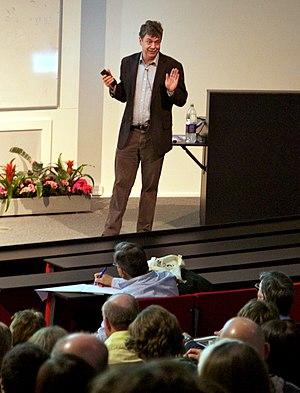
Simon David Manton White, FRS, né le 30 septembre 1951 à Ashford dans le Kent, est un astrophysicien britannique. Il est l'un des quatre directeurs de l'Institut Max-Planck d'astrophysique.